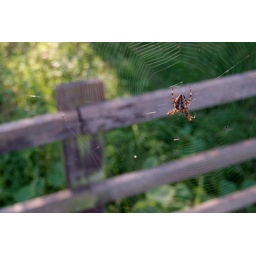
spider by wooden fence